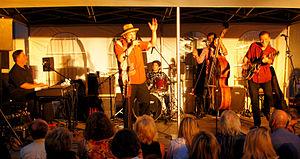
Le Mojo Blues Band est un groupe de blues autrichien formé en 1977.